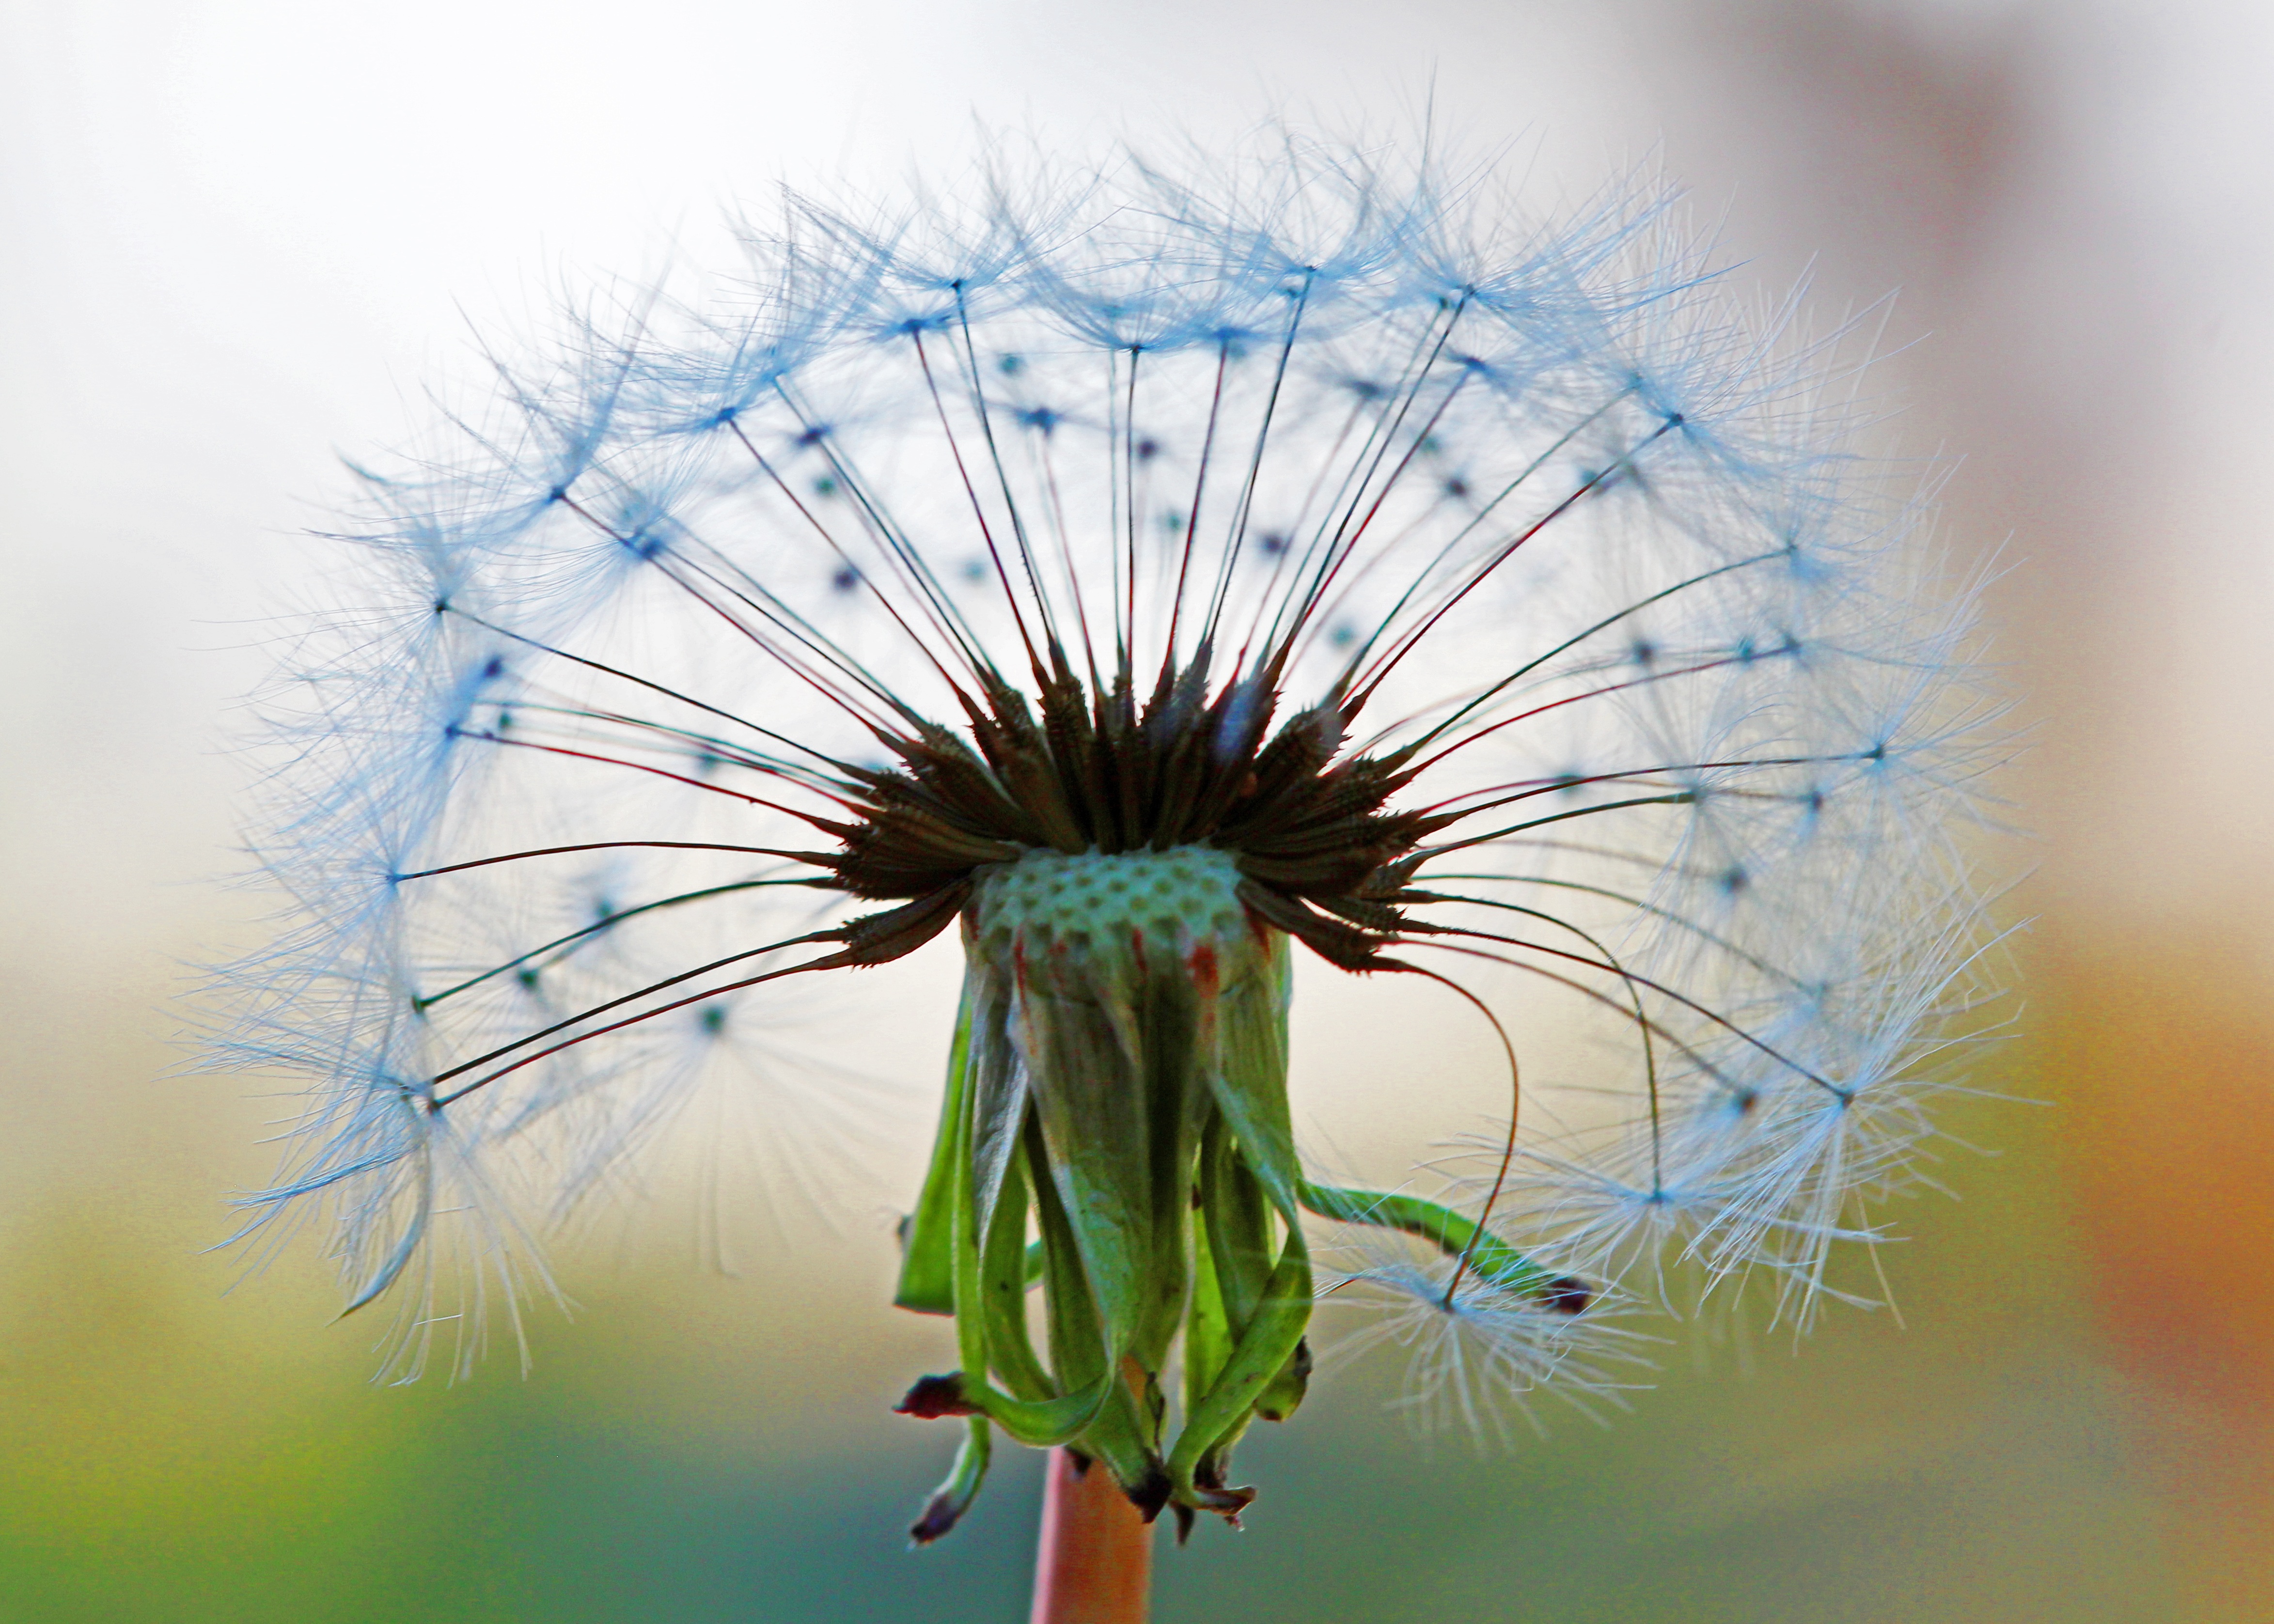
nature, grass, branch, silhouette, plant, photography, dandelion, leaf, flower, summer, green, color, natural, botany, blue, flora, weed, close up, macro photography, flowering plant, daisy family, seed head, grass family, plant stem, land plant